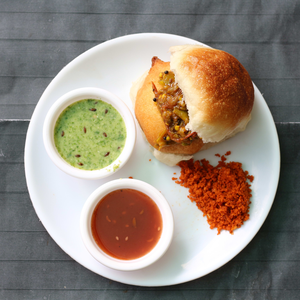
Dish: vadapav